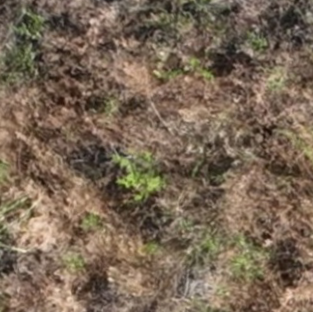
Month: july